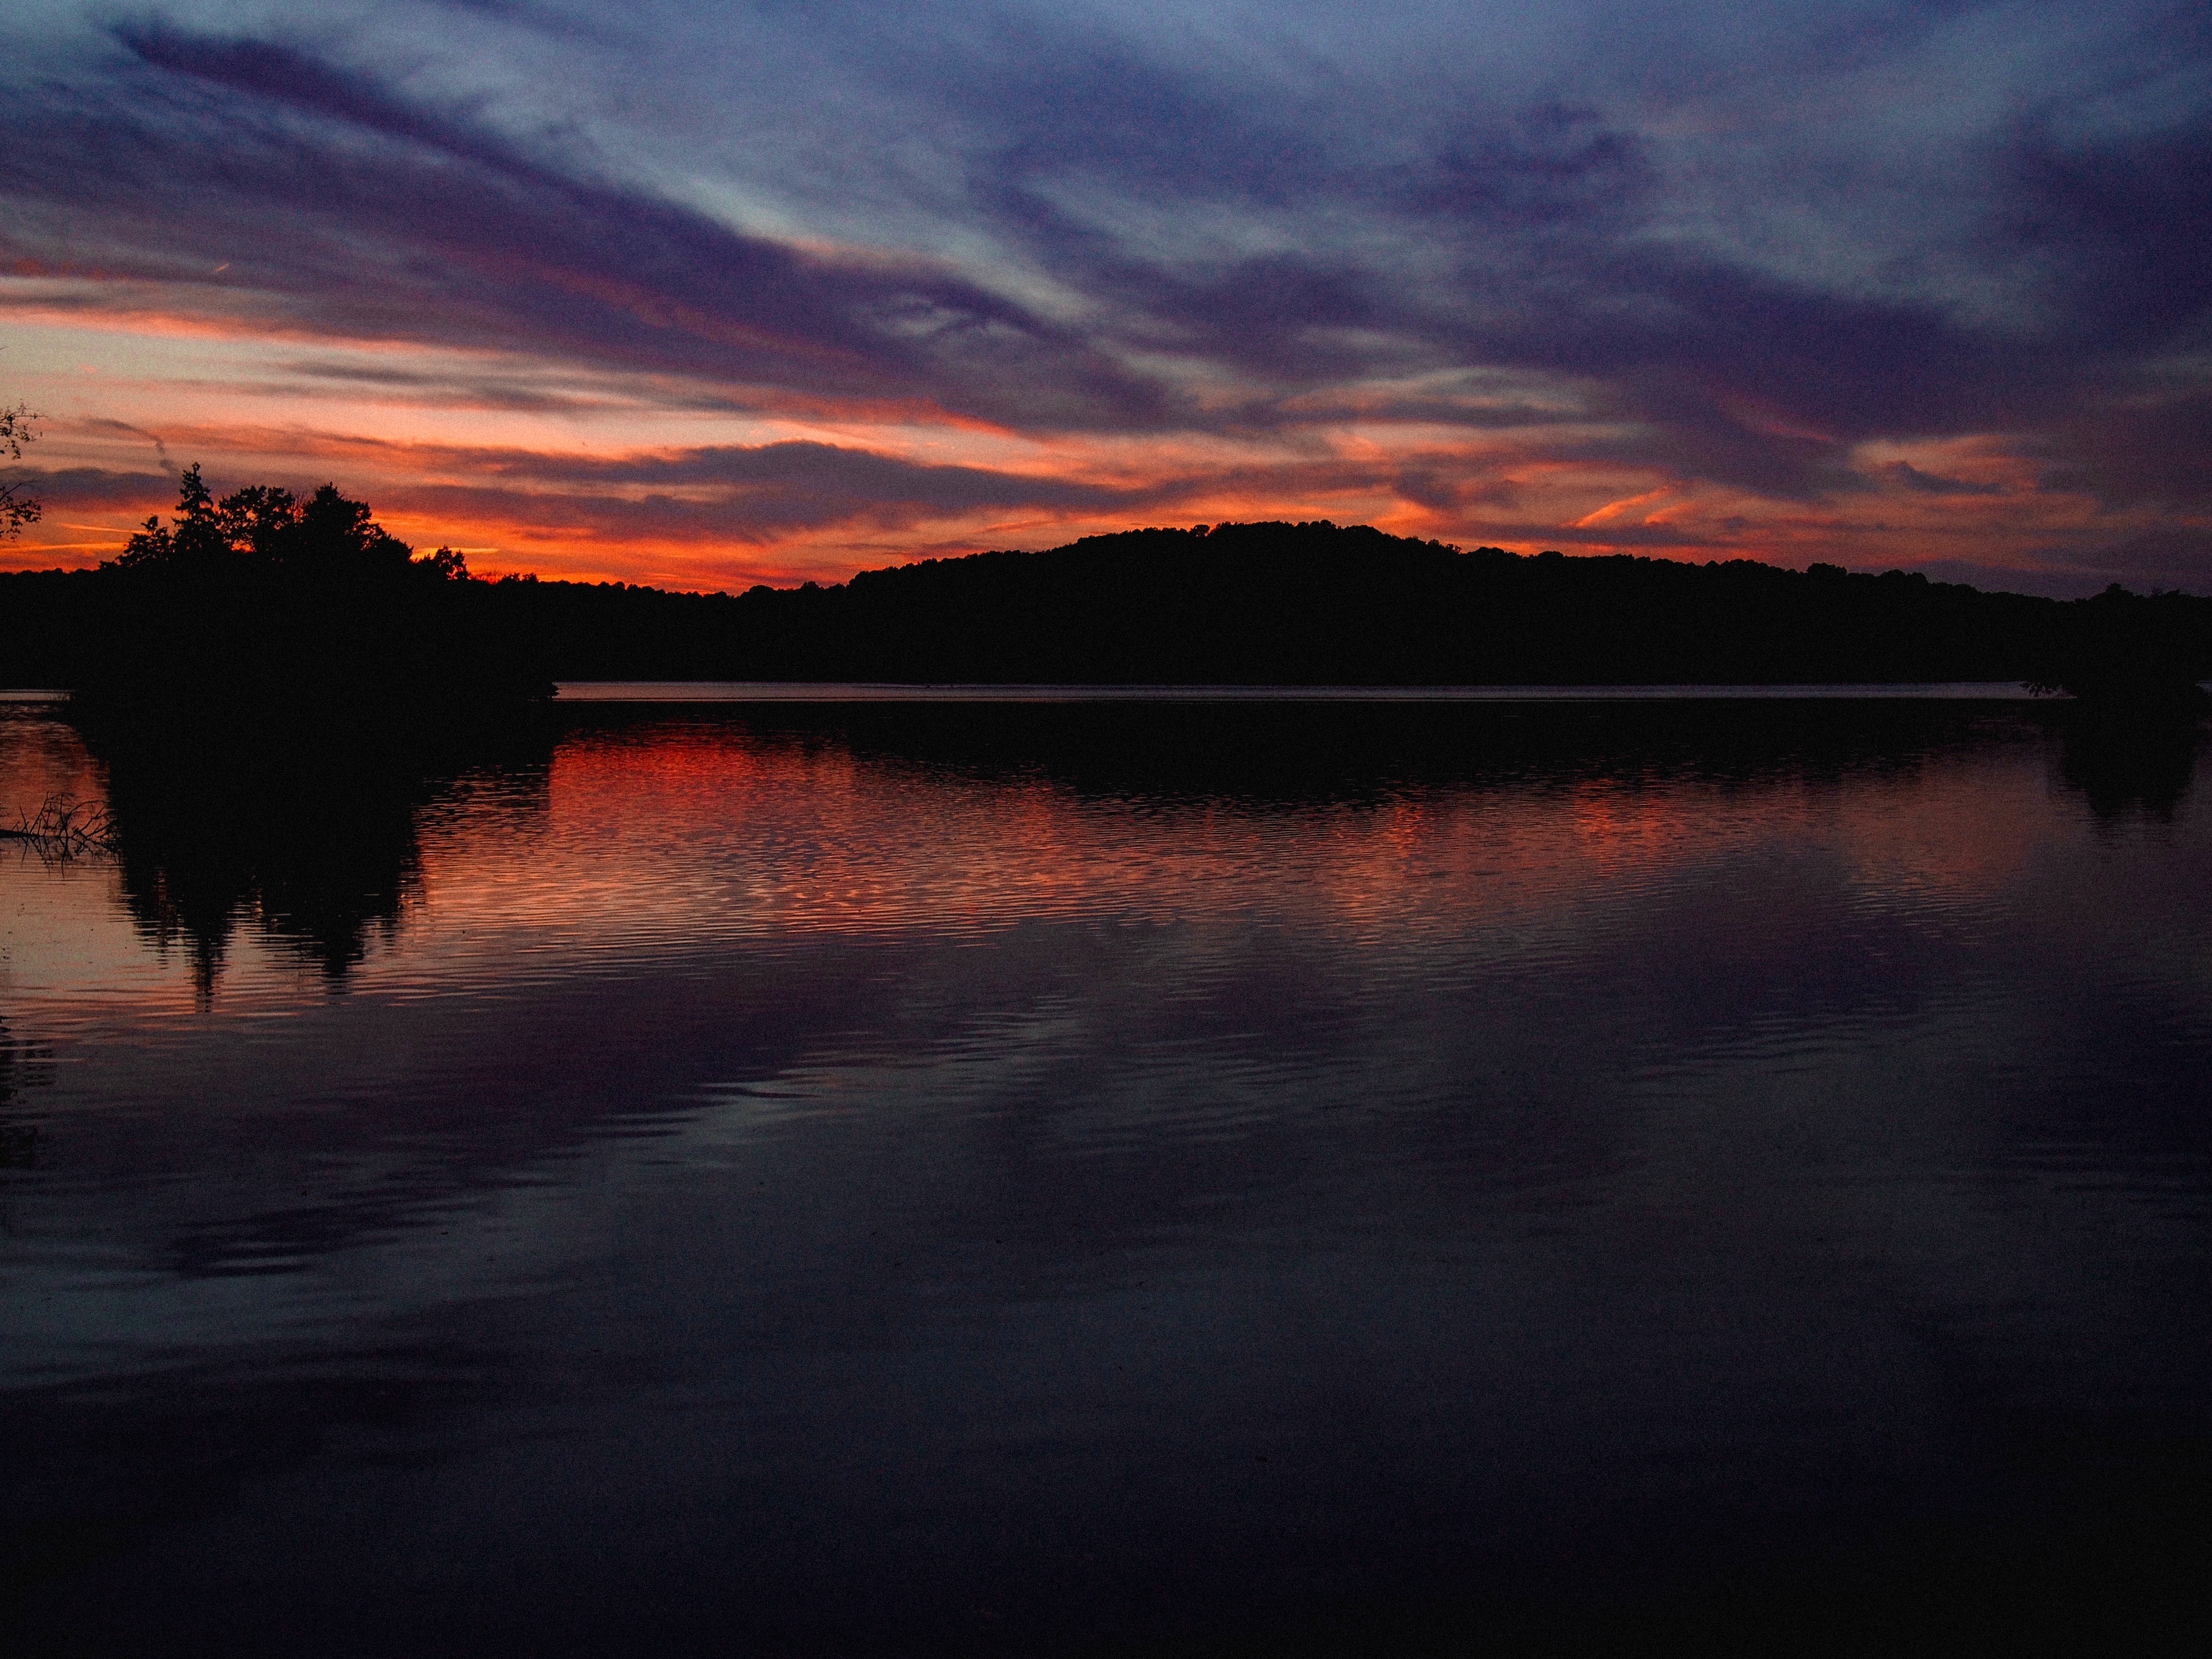
sea, horizon, cloud, sky, sunrise, sunset, morning, lake, dawn, river, dusk, evening, reflection, darkness, loch, afterglow, atmospheric phenomenon